Ode to a Nightingale

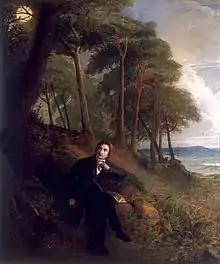
"Keats Listening to a Nightingale on Hampstead Heath" by Joseph Severn, c. 1845

Of Keats's six major odes of 1819, "Ode to Psyche", was probably written first and "To Autumn" written last. Some time between these two, he wrote "Ode to a Nightingale". It is possible that "Ode to a Nightingale" was written between 26 April and 18 May 1819, based on weather conditions and similarities between images in the poem and those in a letter sent to Fanny Brawne on May Day. The poem was composed at the Hampstead house Keats shared with Brown, possibly while sitting beneath a plum tree in the garden. According to Keats' friend Brown, Keats finished the ode in just one morning: "In the spring of 1819 a nightingale had built her nest near my house. Keats felt a tranquil and continual joy in her song; and one morning he took his chair from the breakfast-table to the grass-plot under a plum-tree, where he sat for two or three hours. When he came into the house, I perceived he had some scraps of paper in his hand, and these he was quietly thrusting behind the books. On inquiry, I found those scraps, four or five in number, contained his poetic feelings on the song of the nightingale." Brown's account is personal, as he claimed the poem was directly influenced by his house and preserved by his own doing. However, Keats relied on both his own imagination and other literature as sources for his depiction of the nightingale.